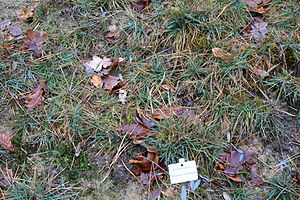
Klitkambunke / Galleri
Løv.
Klitkambunke, også skrevet Klit-Kambunke, er en flerårig, urteagtig plante, en græsart, med en tueformet vækst. Planten er sjælden i Danmark, bortset fra klitområder i Nord- og Vestjylland.